BMC Otomotiv

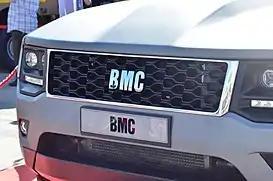
BMC Tulga Armored Pickup (4x4)

BMC Otomotiv Sanayi ve Ticaret A.Ş., doing business as BMC Otomotiv and BMC, is one of the largest automobile manufacturers in Turkey. Its products include commercial trucks, buses, military trucks and armoured vehicles. The company was founded in 1964 by Ergün Özakat in partnership of British Motor Corporation which held a 26% stake. It was purchased by Çukurova Holding in 1989, and seized by the Turkish government's TMSF (Turkish Savings Deposit Insurance Fund) in 2013. BMC has been taken over with a final bid of TL 751M, by a partnership of 51% Turkish side (Ethem Sancak and Talip Öztürk) and 49% Qatari side (QAFIC – Qatar Armed Forces Industry Committee).